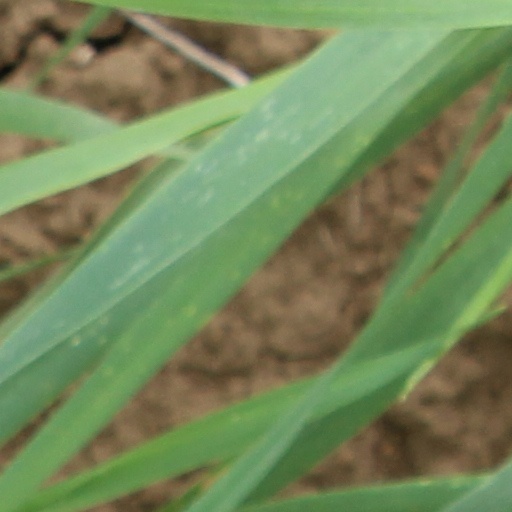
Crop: wheat